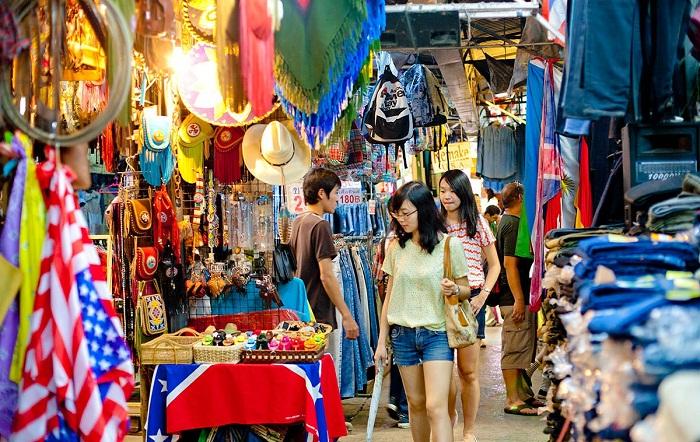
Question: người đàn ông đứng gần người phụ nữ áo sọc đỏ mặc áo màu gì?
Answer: màu nâu